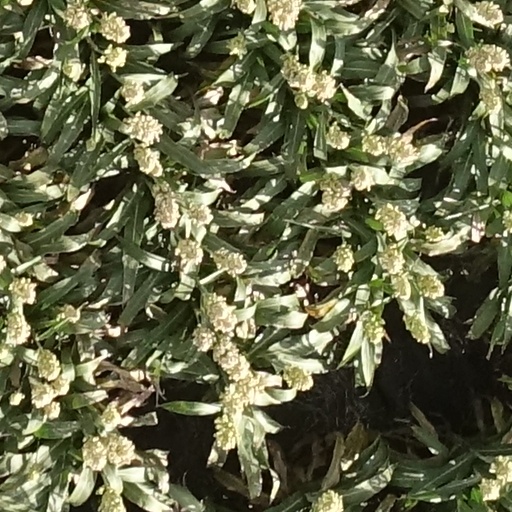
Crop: sorghum